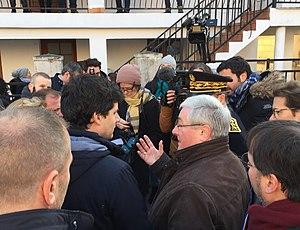
Le ministre délégué au logement et à la politique de la ville Julien Denormandie (de profil, deuxième à gauche) avec le maire Michel Fourcade (de profil, main levée) lors d'une visite ministérielle consacrée au logement indigne à Pierrefitte-sur-Seine le 21 janvier 2019. Photo prise face au 34, rue Alcide d'Orbigny.
Un marchand de sommeil est un bailleur qui fournit un hébergement à titre onéreux et dans des conditions indécentes. En 2018, le secrétaire d’État auprès du Ministre de la Cohésion des territoires, Julien Denormandie qualifie ceux-ci : « Les marchands de sommeil sont des escrocs, des bandits, ce sont des personnes qui exploitent la misère des gens... »